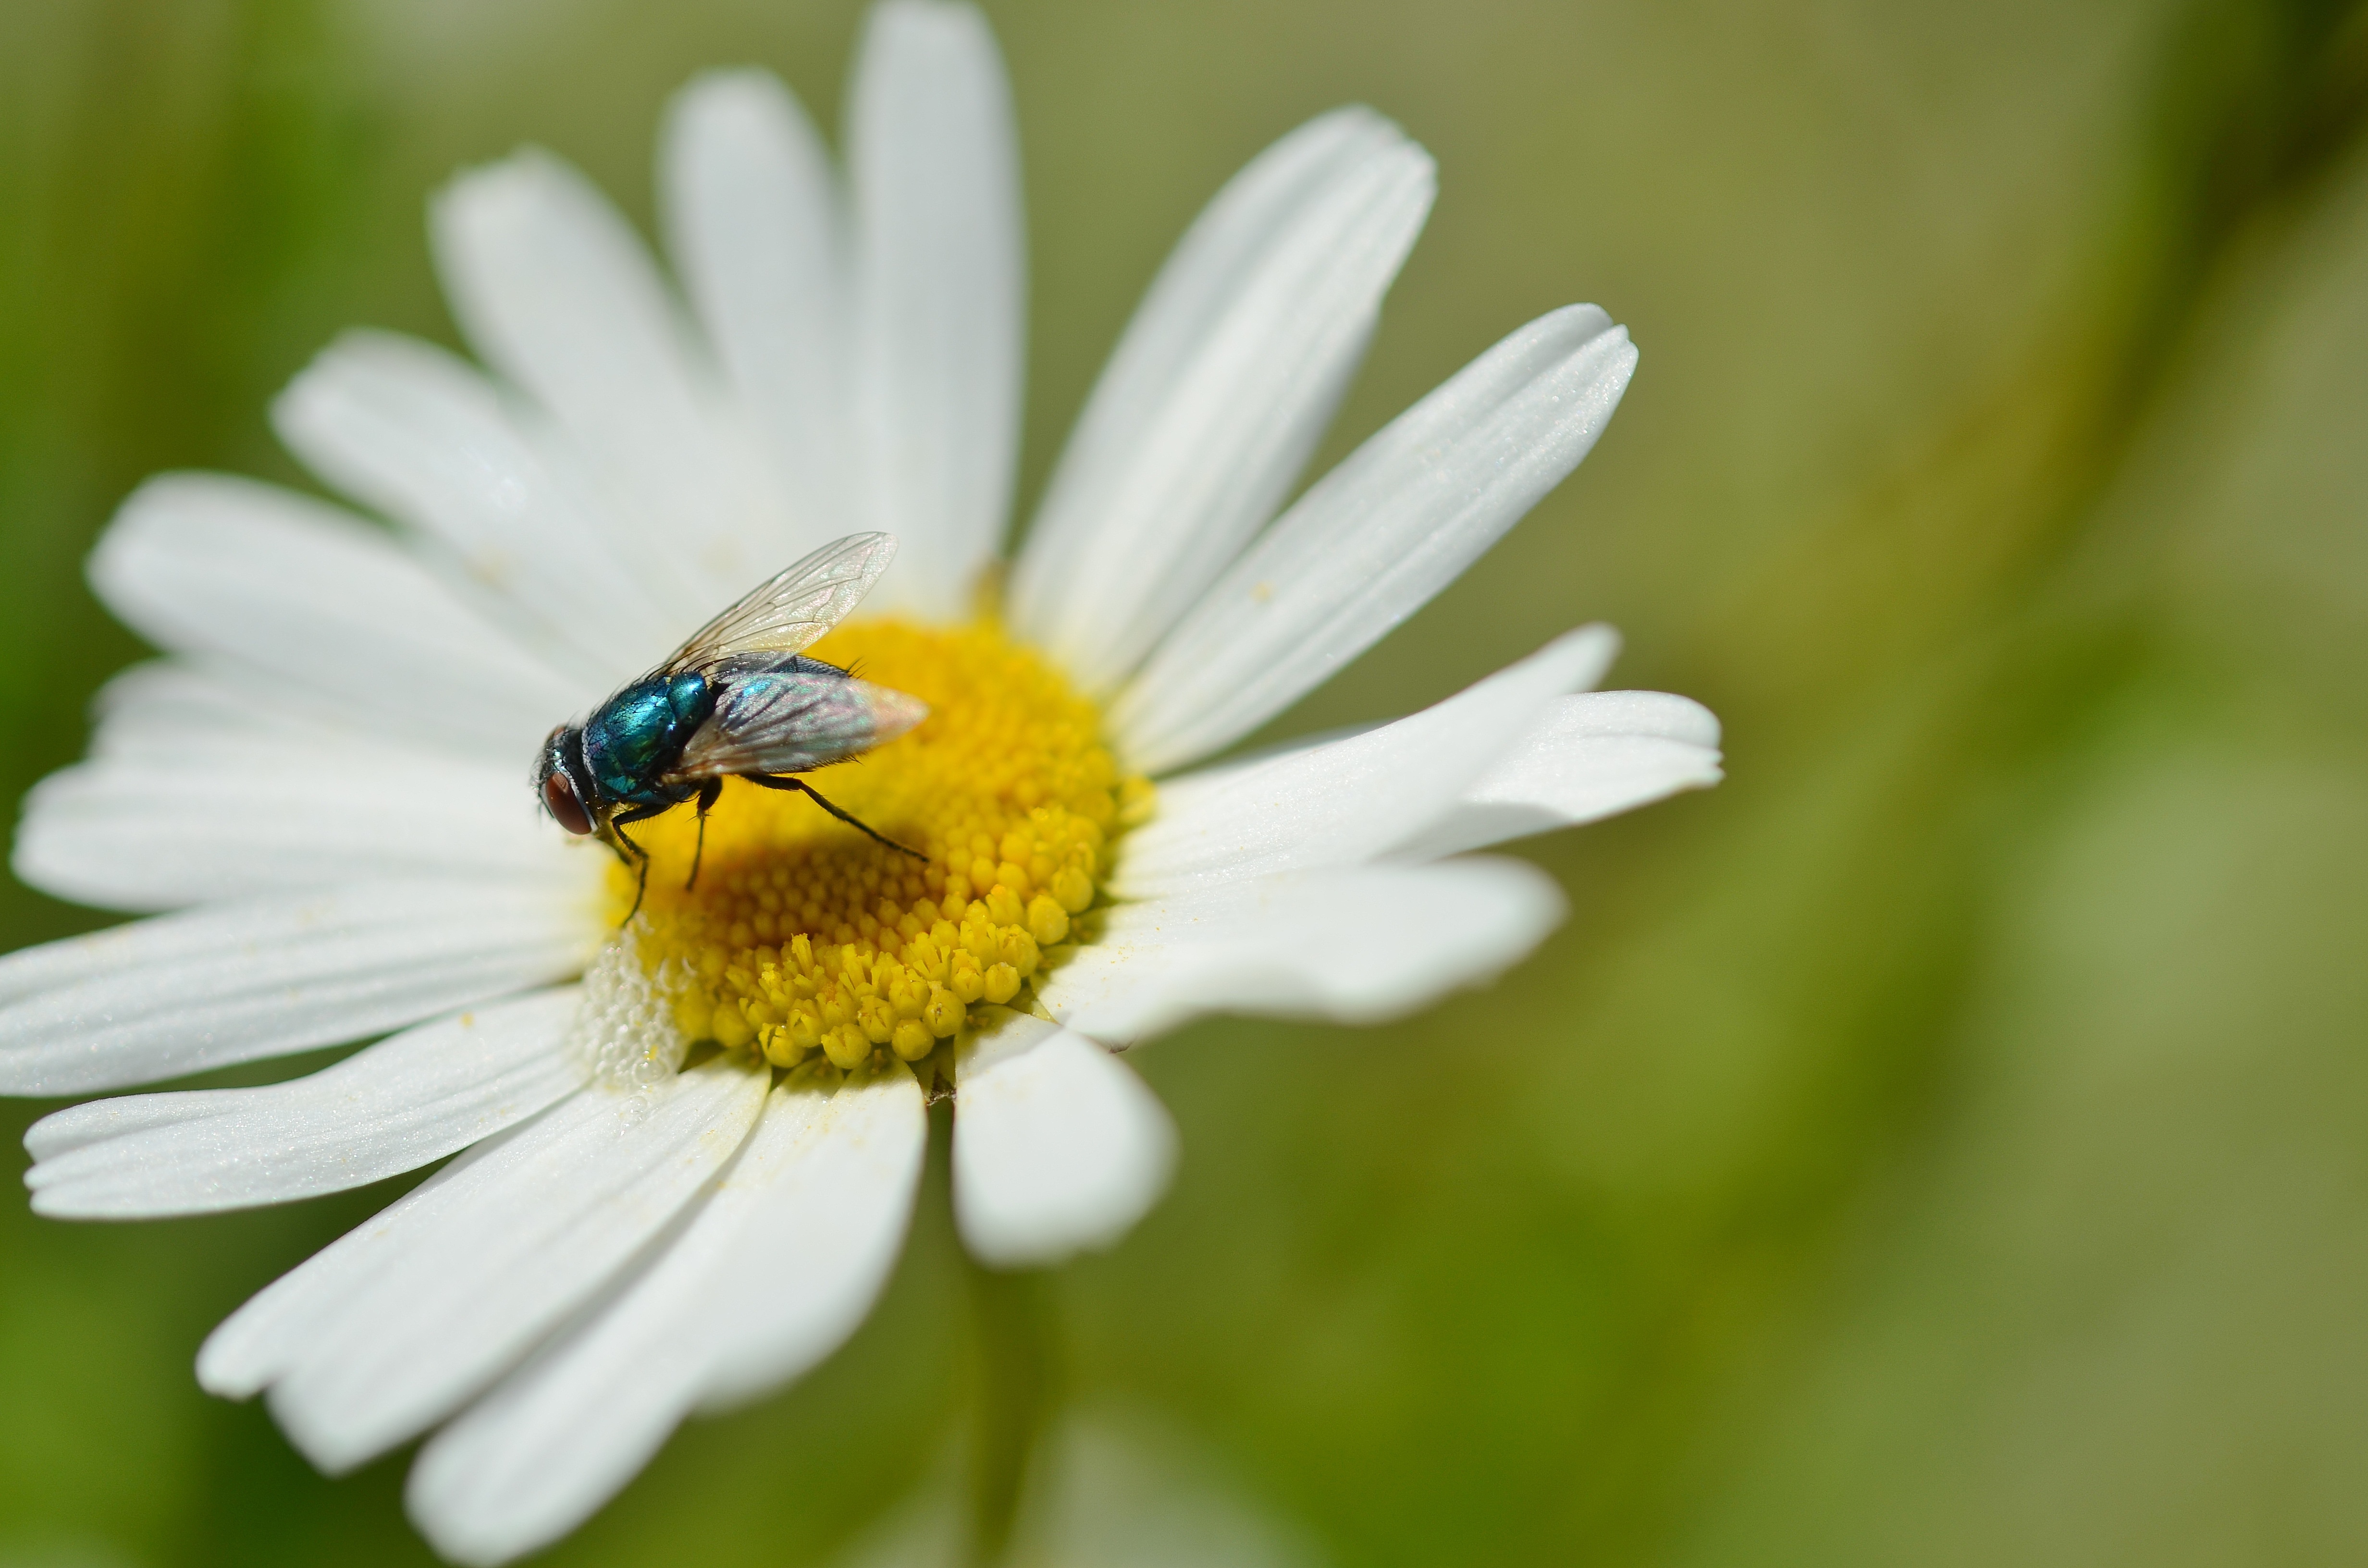
nature, blossom, plant, white, field, photography, meadow, flower, petal, animal, summer, daisy, wildlife, pollen, insect, macro, natural, botany, yellow, garden, flora, fauna, invertebrate, wildflower, close up, bee, nectar, macro photography, flowering plant, honey bee, daisy family, oxeye daisy, plant stem, land plant, membrane winged insect